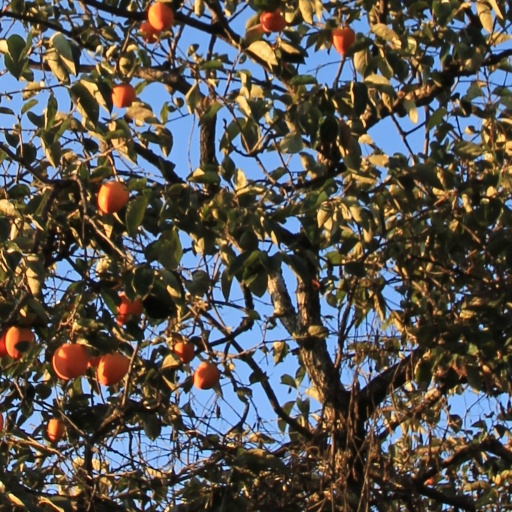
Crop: grape